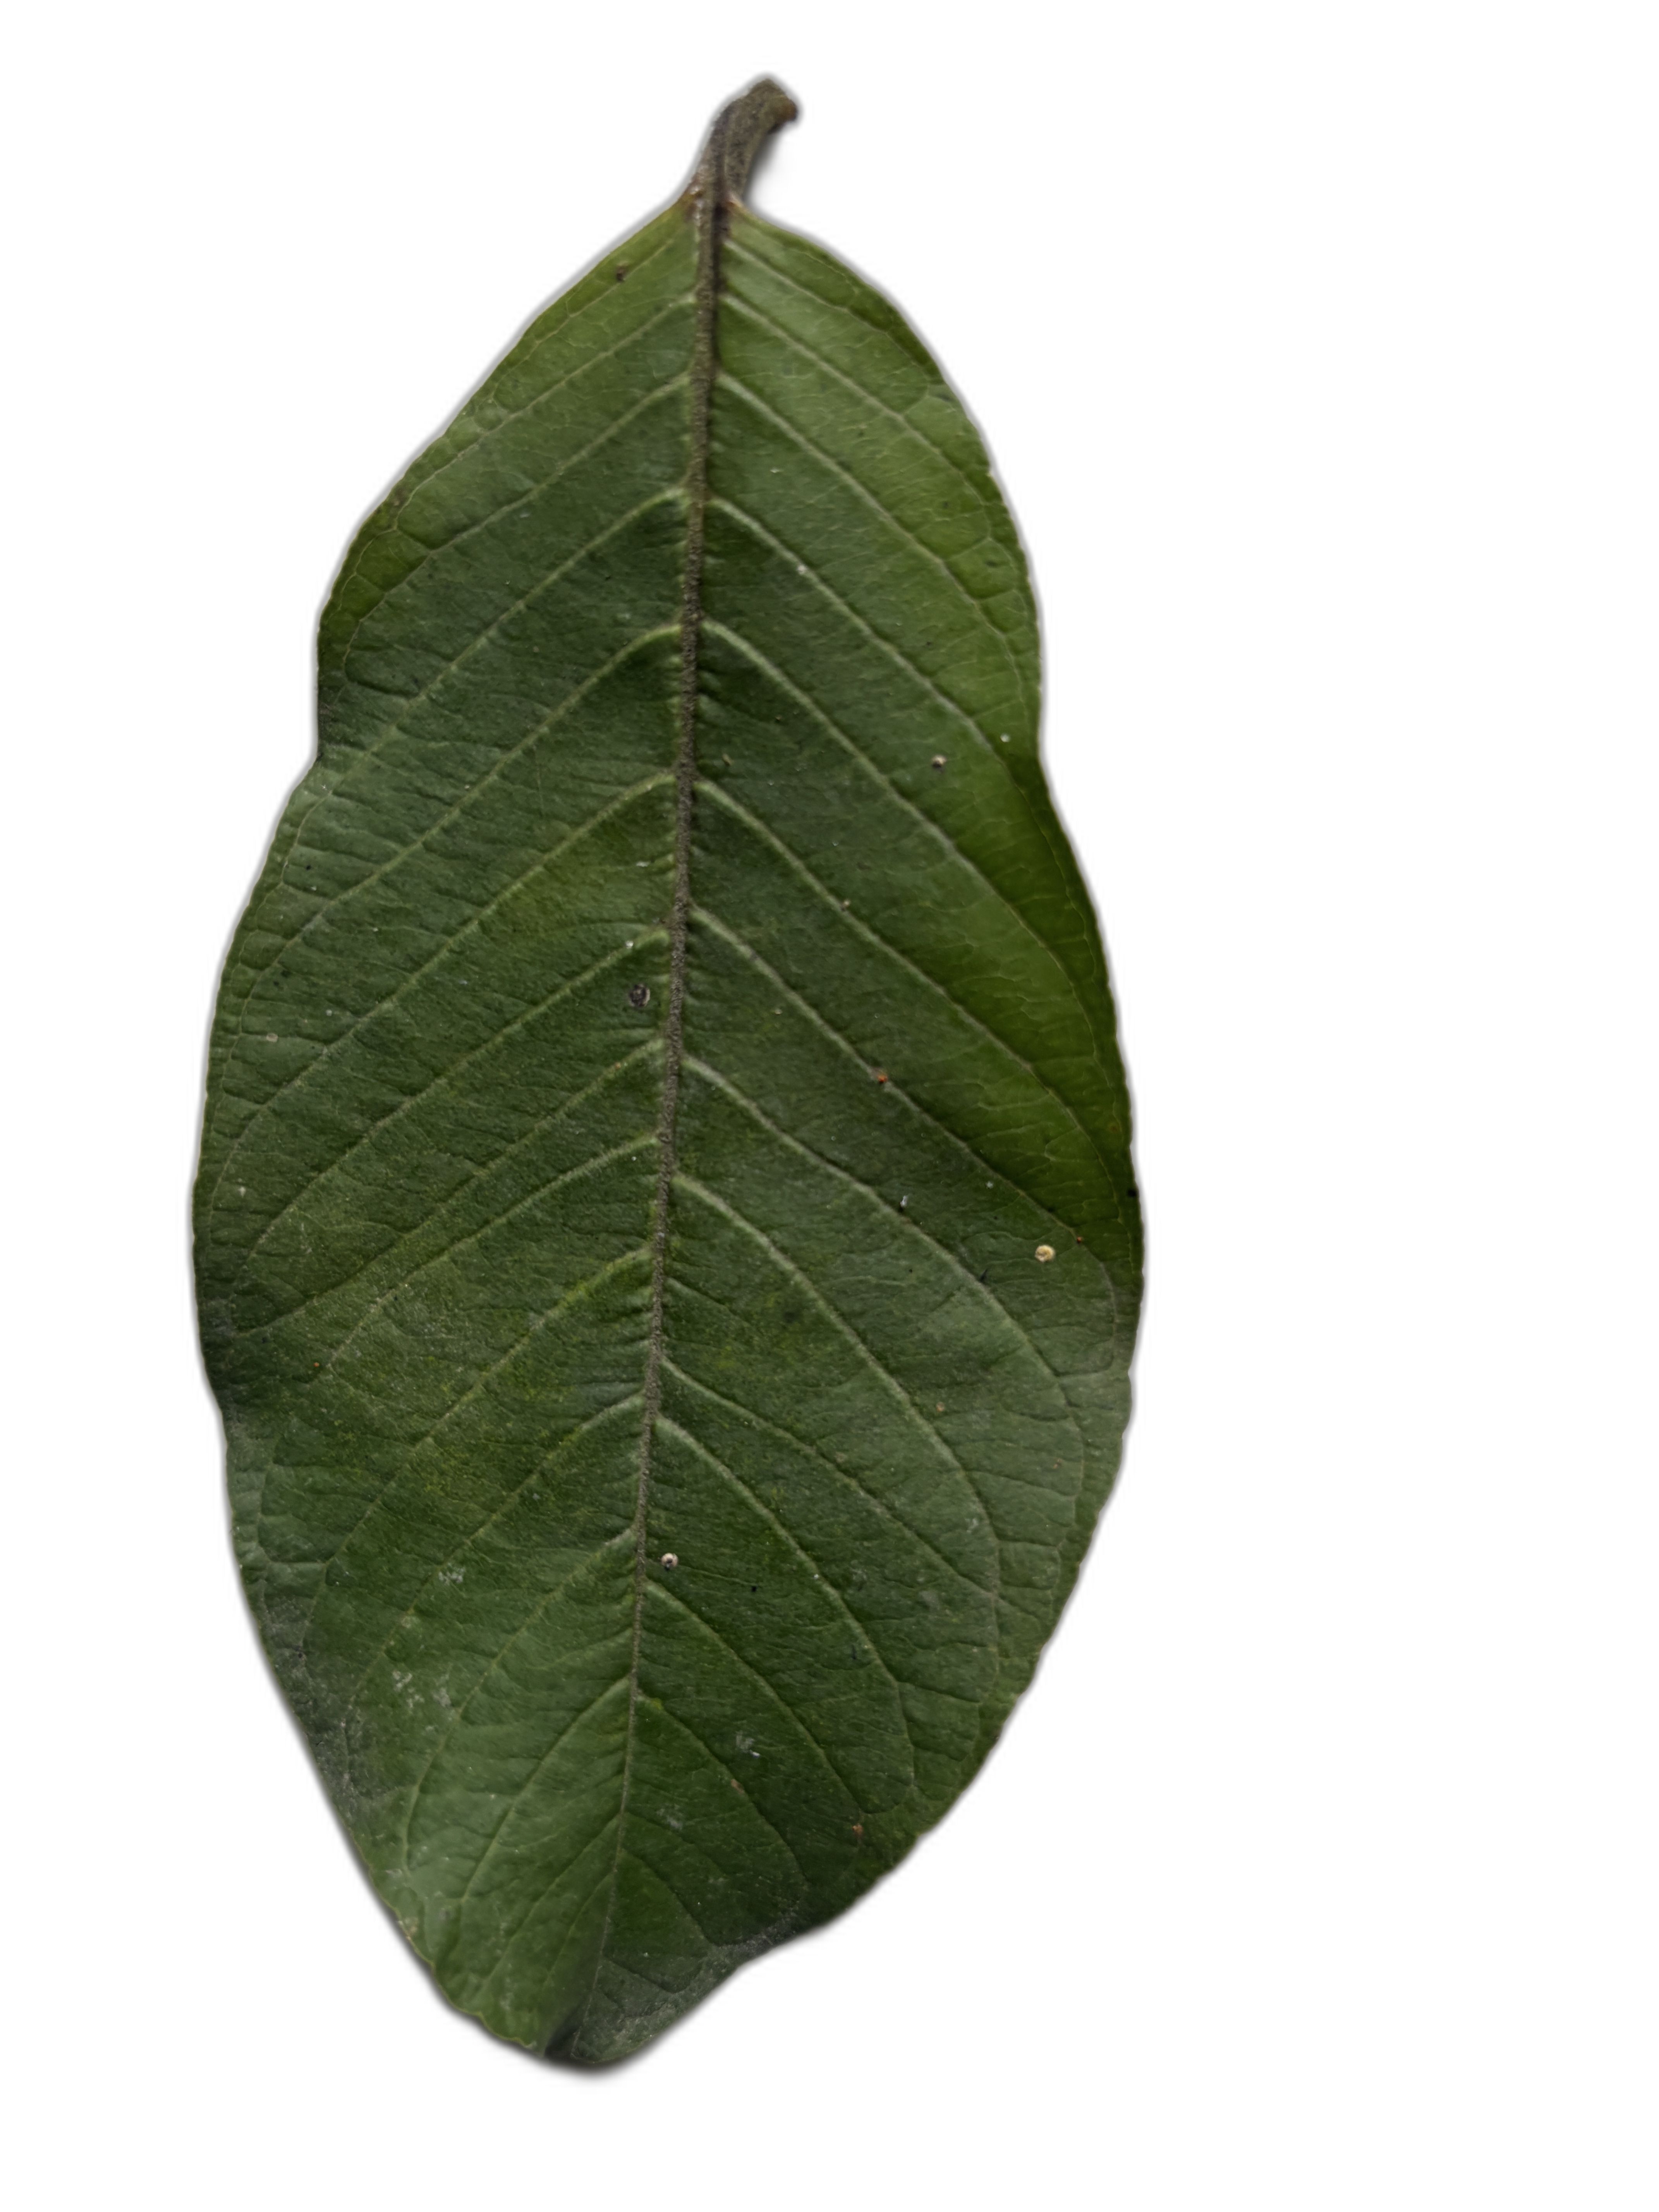
Plant part: leaf
Disease: Healthy